Shiva (NCIS)

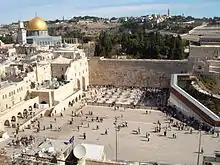
The Western Wall in Jerusalem, where Ziva was shown praying in the final scenes of the episode.

Eli's body is released for burial that evening, and Tony goes to the airport to see Ziva before she leaves for Israel. He urges her not to seek revenge on her own, and, though she does not renounce her desire to do so, she assures him that for now, she is only attending a funeral. They embrace, with Ziva finally accepting comfort for her loss, and Tony reminds her in Hebrew, "Aht lo levad" ("You are not alone"). The episode ends with Jackie's funeral and Ziva mourning Eli in Israel, visiting the Western Wall, and planting an olive tree as Patty Griffin's "You Are Not Alone" plays in the background.